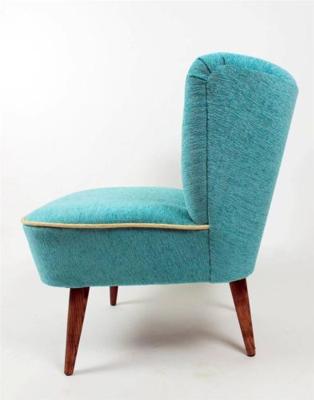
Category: chair